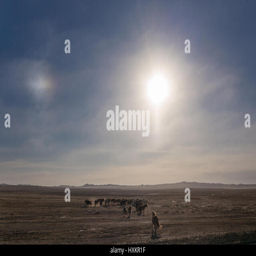
wild horses run across the steppes